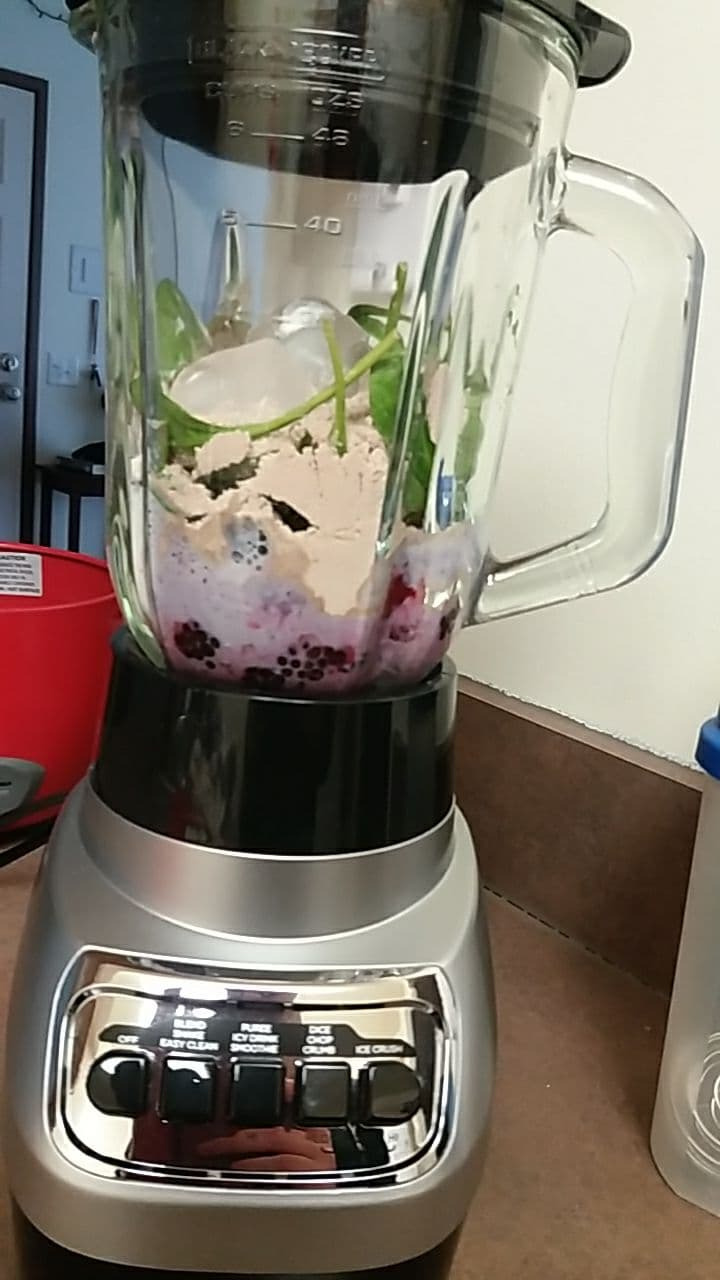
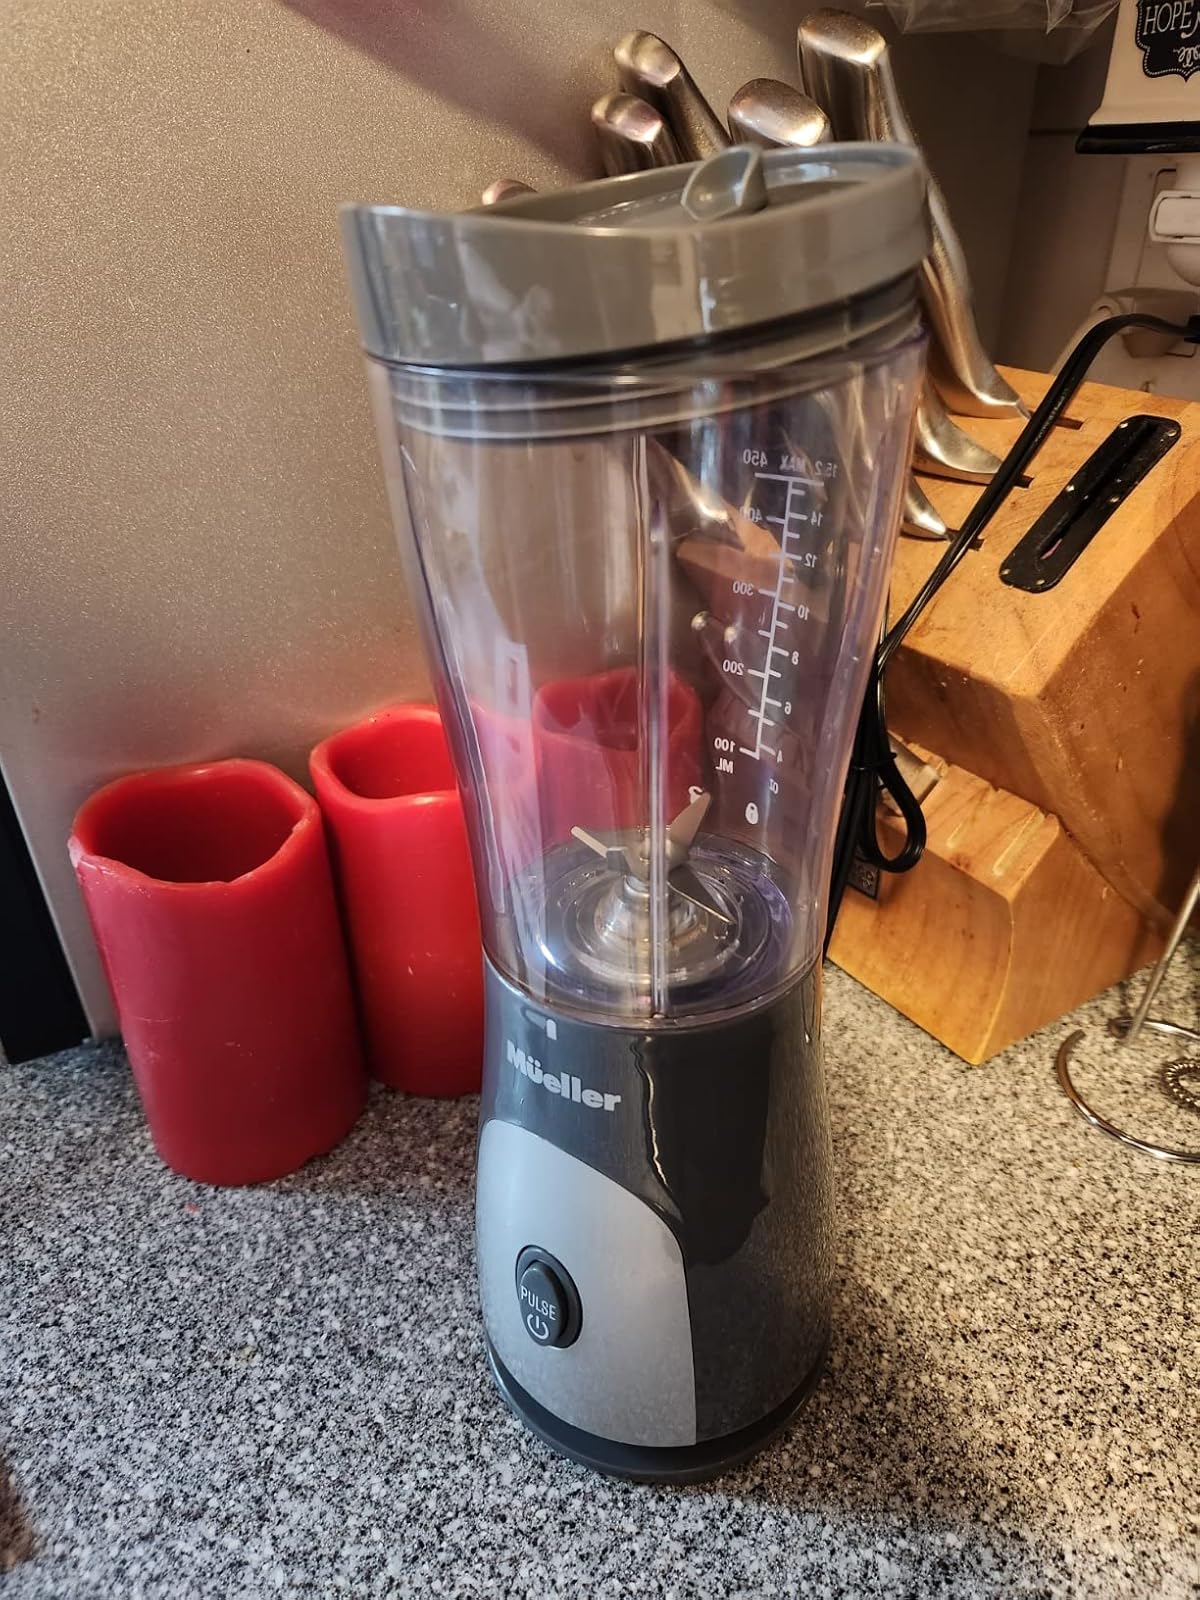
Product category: items_blender
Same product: no